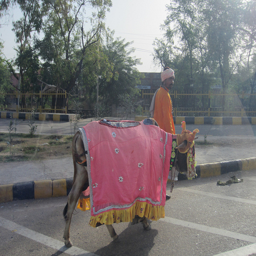
A horse being walked by a man in a orange outfit.
a person walking with a cow in a parking lot
a man is walking a cow down the street
A guy is leading a mule through a parking lot.
a cow is walking down the street with a blanket on top of it